Shōji Ueda

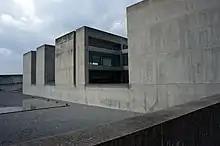
Ueda Shōji Museum of Photography

In 1995, the Ueda Shōji Museum of Photography, dedicated to exhibiting and archiving his work, opened in Kishimoto, Tottori prefecture.